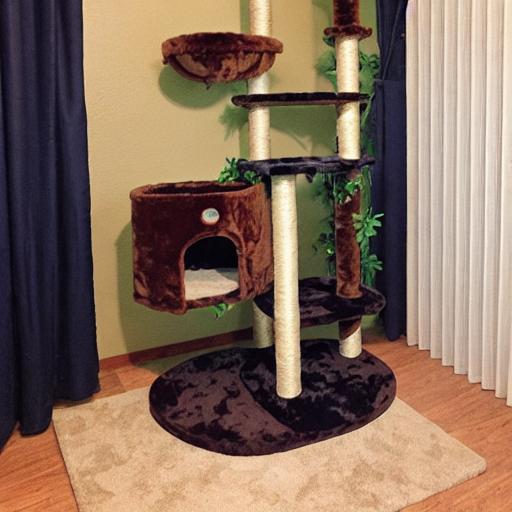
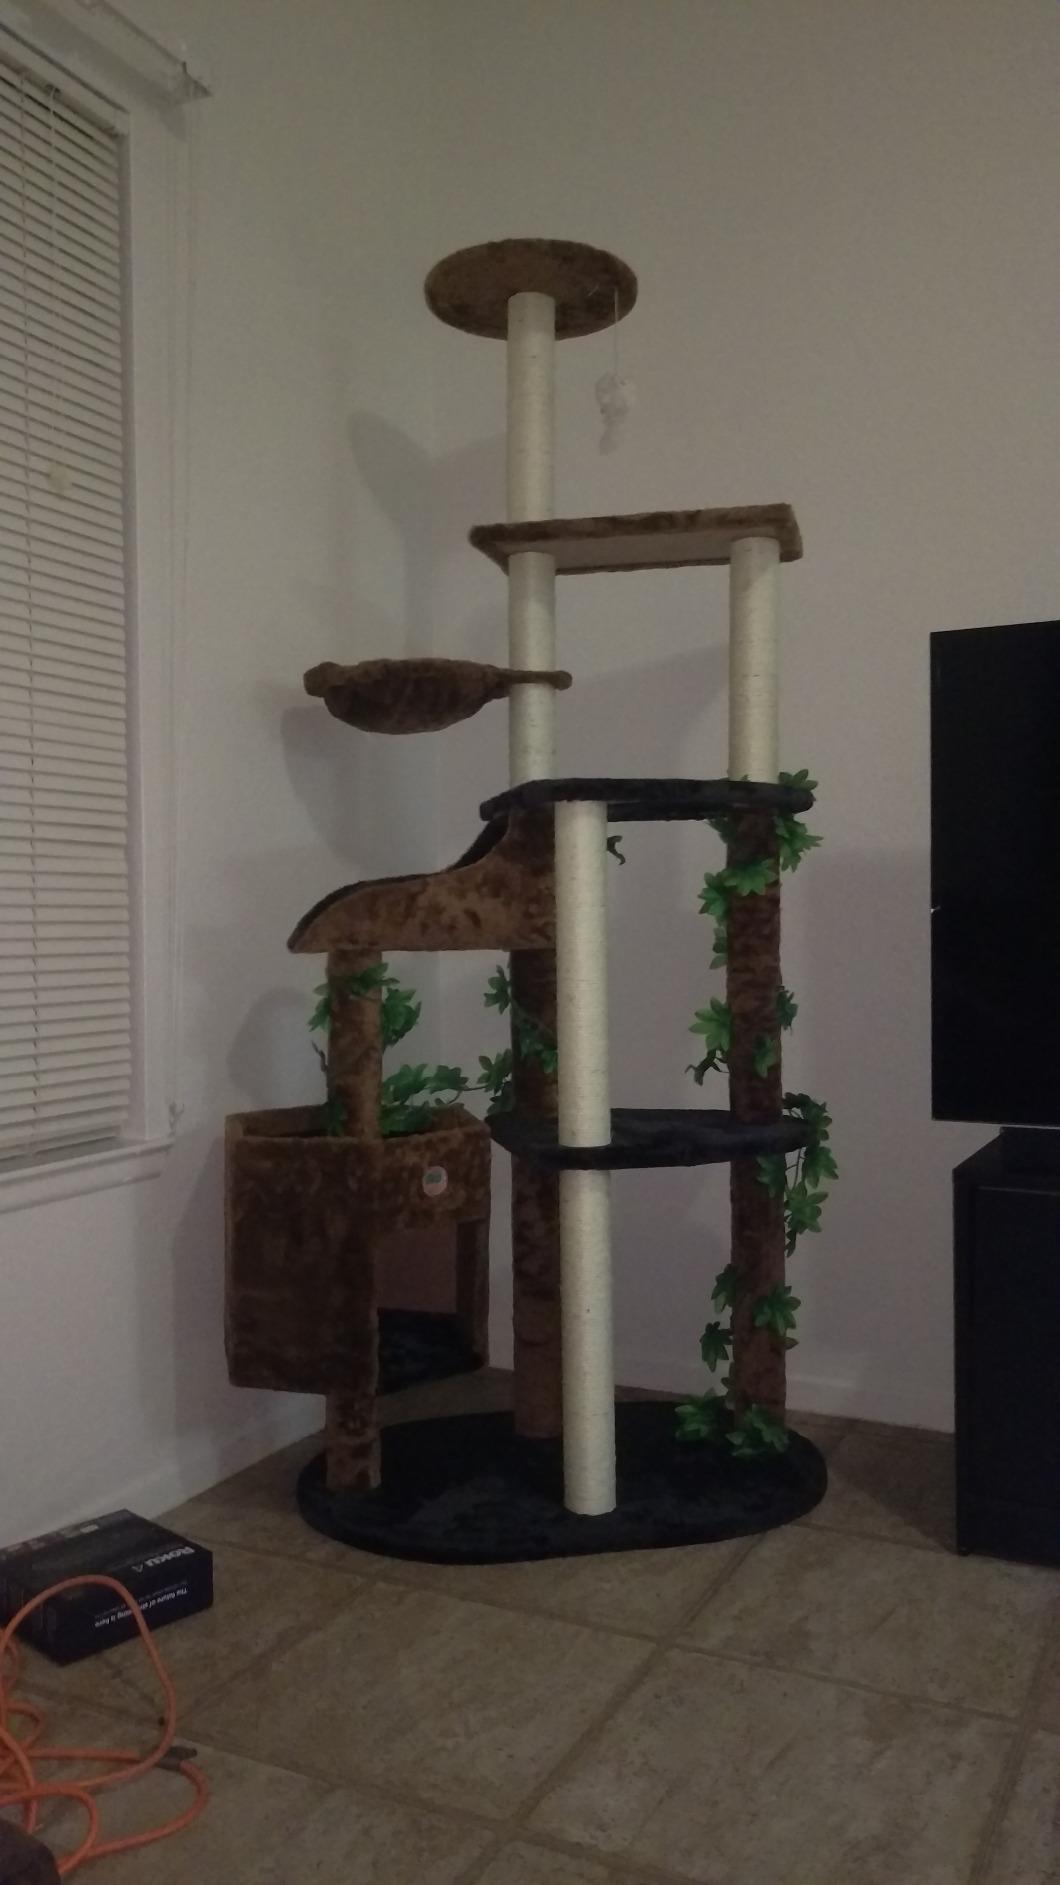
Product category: items_cat tree
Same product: no